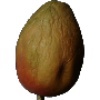
Label: Papaya 1